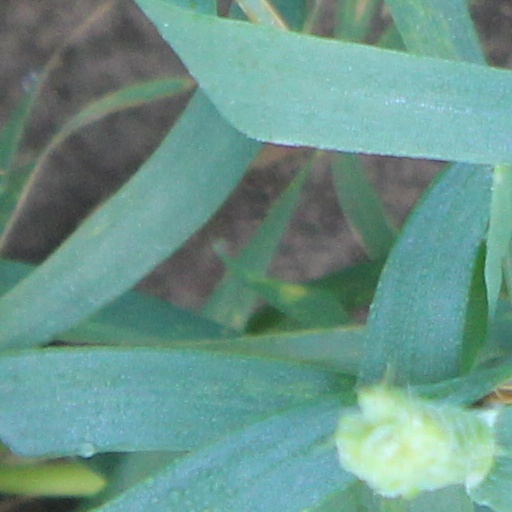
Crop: wheat